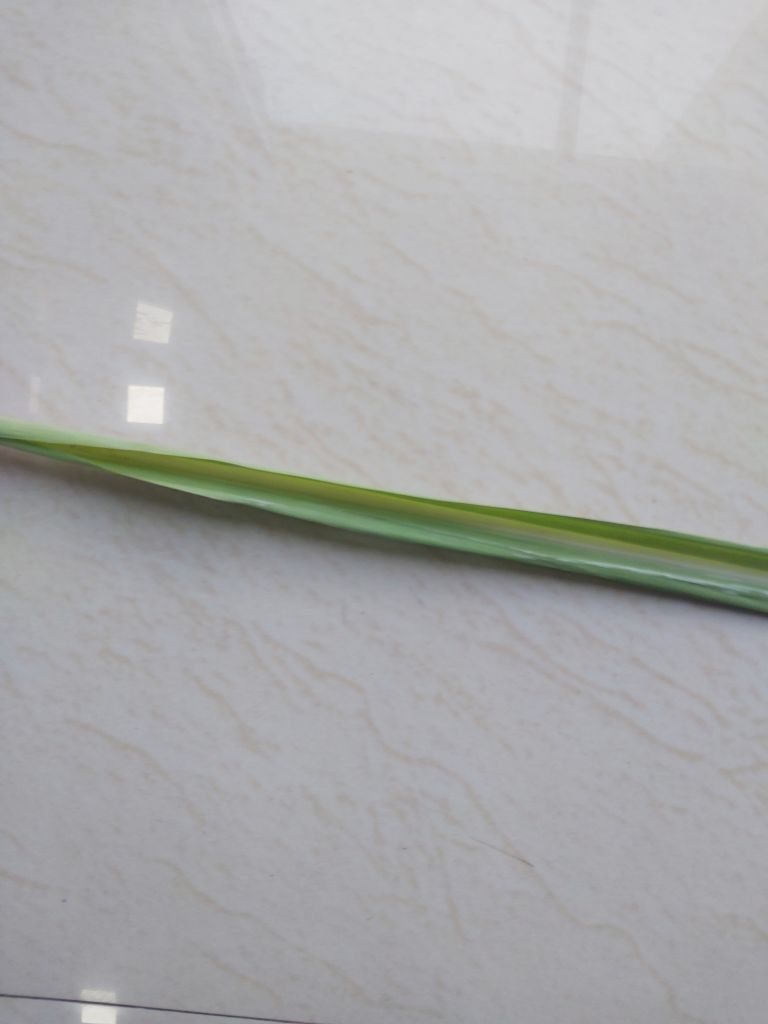
Label: Viral Disease